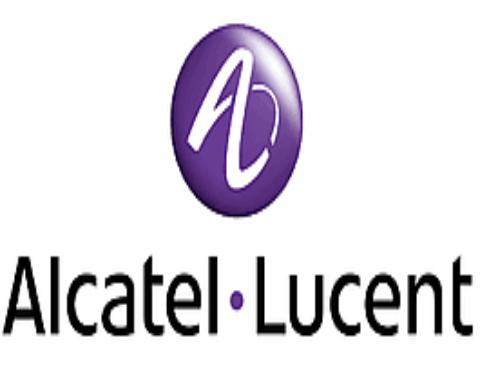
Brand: Alcatel-2
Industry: Electronic